Chevrolet Opala

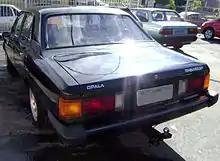
Facelifted four-door Opala, rear view

The six-cylinder engine's crankshaft had seven main bearings (there were five main bearings in the four-cylinders) and the generous (if not redundant) size of its inner moving parts attributed to its durability and exceptional smoothness. The hydraulic valve lifters made for easy maintenance. The straight-six's biggest limitation through the years was poor distribution of air-fuel mixture to the cylinders due to a sub-optimal intake manifold design. Cylinders one and six (on the ends of the engine), received the lowest ratio, with a higher percentage of air in the mixture, while the central ones tended to get a richer mixture, unbalancing the engine's stoichiometric efficiency. Basically, in order to ensure the outer cylinders received a high enough air/fuel ratio to avoid detonation, the carburetor had to be set to run overly rich, which wasted fuel). This design flaw could easily be solved by installing a race intake manifold that sported two or three two-barrel carburetors, as in stock car racing. Only in 1994, with the arrival of multipoint injection in the Omega, was this problem finally addressed.